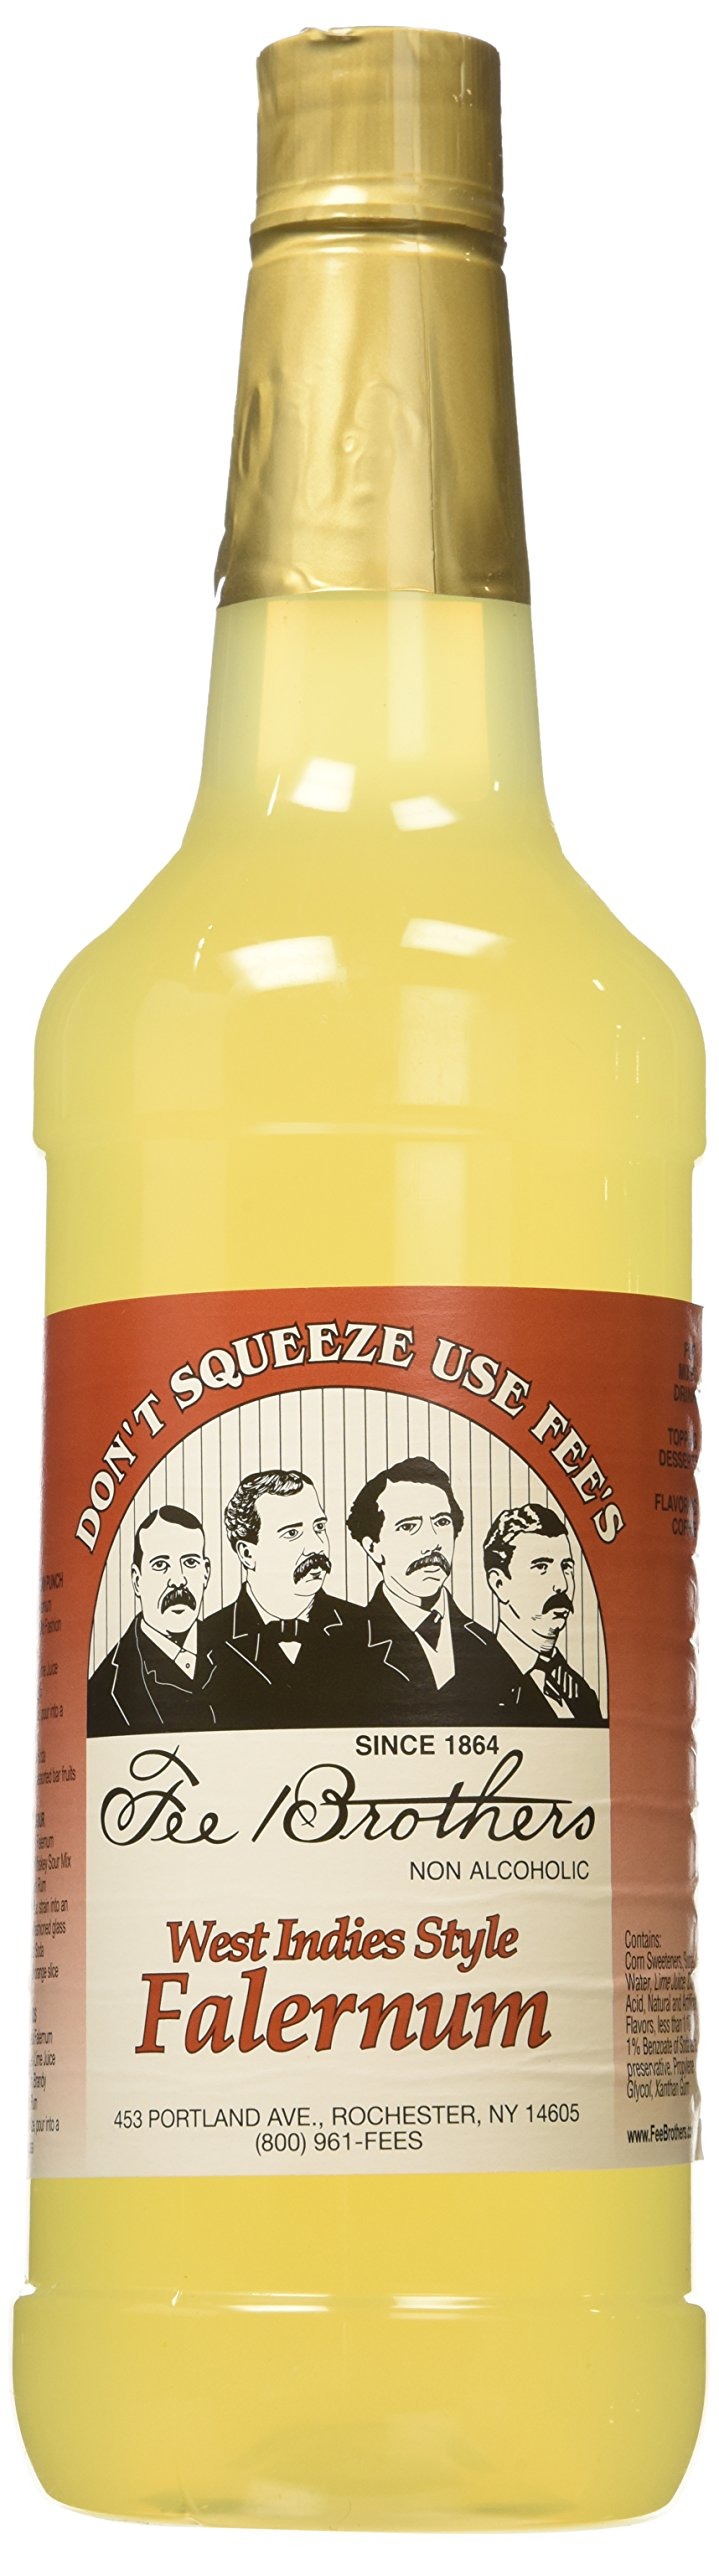
Item Name: Fee Brothers Falernum Cocktail Mixer: 32 oz
Bullet Point 1: A taste from the Islands
Bullet Point 2: The flavors of lime juice, almond and ginger
Bullet Point 3: Try Falernum in a Barbados Rum Punch or a Trade Winds
Bullet Point 4: Add 1.5fl oz (44mL) to your drink of choice!
Product Description: Explore Fee Brothers’ expansive spectrum of incredibly versatile and palate-pleasing flavor syrups, crafted to elevate your taste experience and ignite a symphony of culinary possibilities! From coffee to cocktails, your favorite recipe or served over ice cream, there are so many ways to indulge!
Value: 32.0
Unit: Fl Oz

Price: 26.49